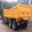
Label: truck